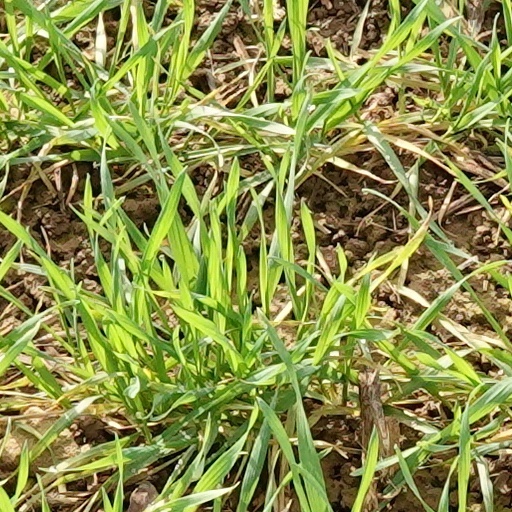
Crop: wheat